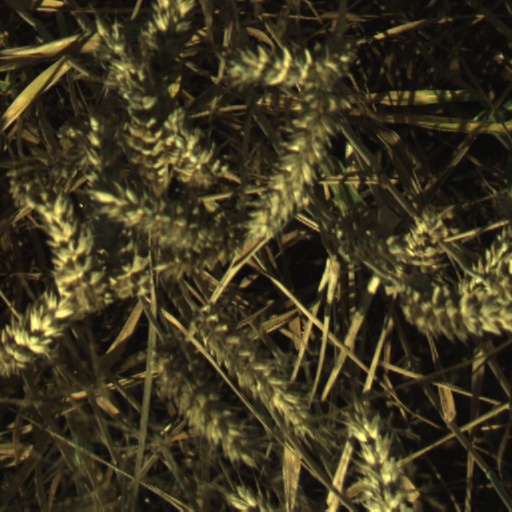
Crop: wheat